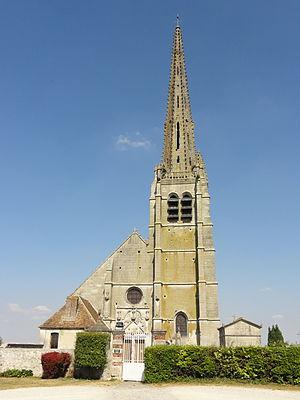
Façade occidentale.
L'église Sainte-Félicité est une église catholique paroissiale située à Montagny-Sainte-Félicité, dans l'Oise, en France. Elle a été donnée à l'abbaye Saint-Vincent de Senlis en 1154, qui établit un prieuré au nord de l'église, et reste le collateur de la cure jusqu'à la Révolution française. Les éléments les plus anciens de l'église actuelle remontent seulement au XIIIᵉ siècle ; ce sont les supports des voûtes des deux travées droites du chœur. Sinon, l'église a été entièrement reconstruite entre 1510 et 1525 environ, dans le style gothique flamboyant. Seulement la façade et le clocher sont un peu plus récents, et appartiennent déjà à la Renaissance. C'est surtout pour sa haute et gracieuse flèche en pierre que l'église Sainte-Félicité est connue : elle culmine à 65 m de hauteur, et n'est dépassée, dans le département, que par la cathédrale de Senlis. Si l'architecture du reste de l'église ne montre que peu de particularités et reste presque austère, sauf à la façade et au chevet, elle peut s'enorgueillir d'un beau et vaste retable de pierre, installé en 1568 et relatant le martyr de sainte Félicité de Rome, patronne de l'église.